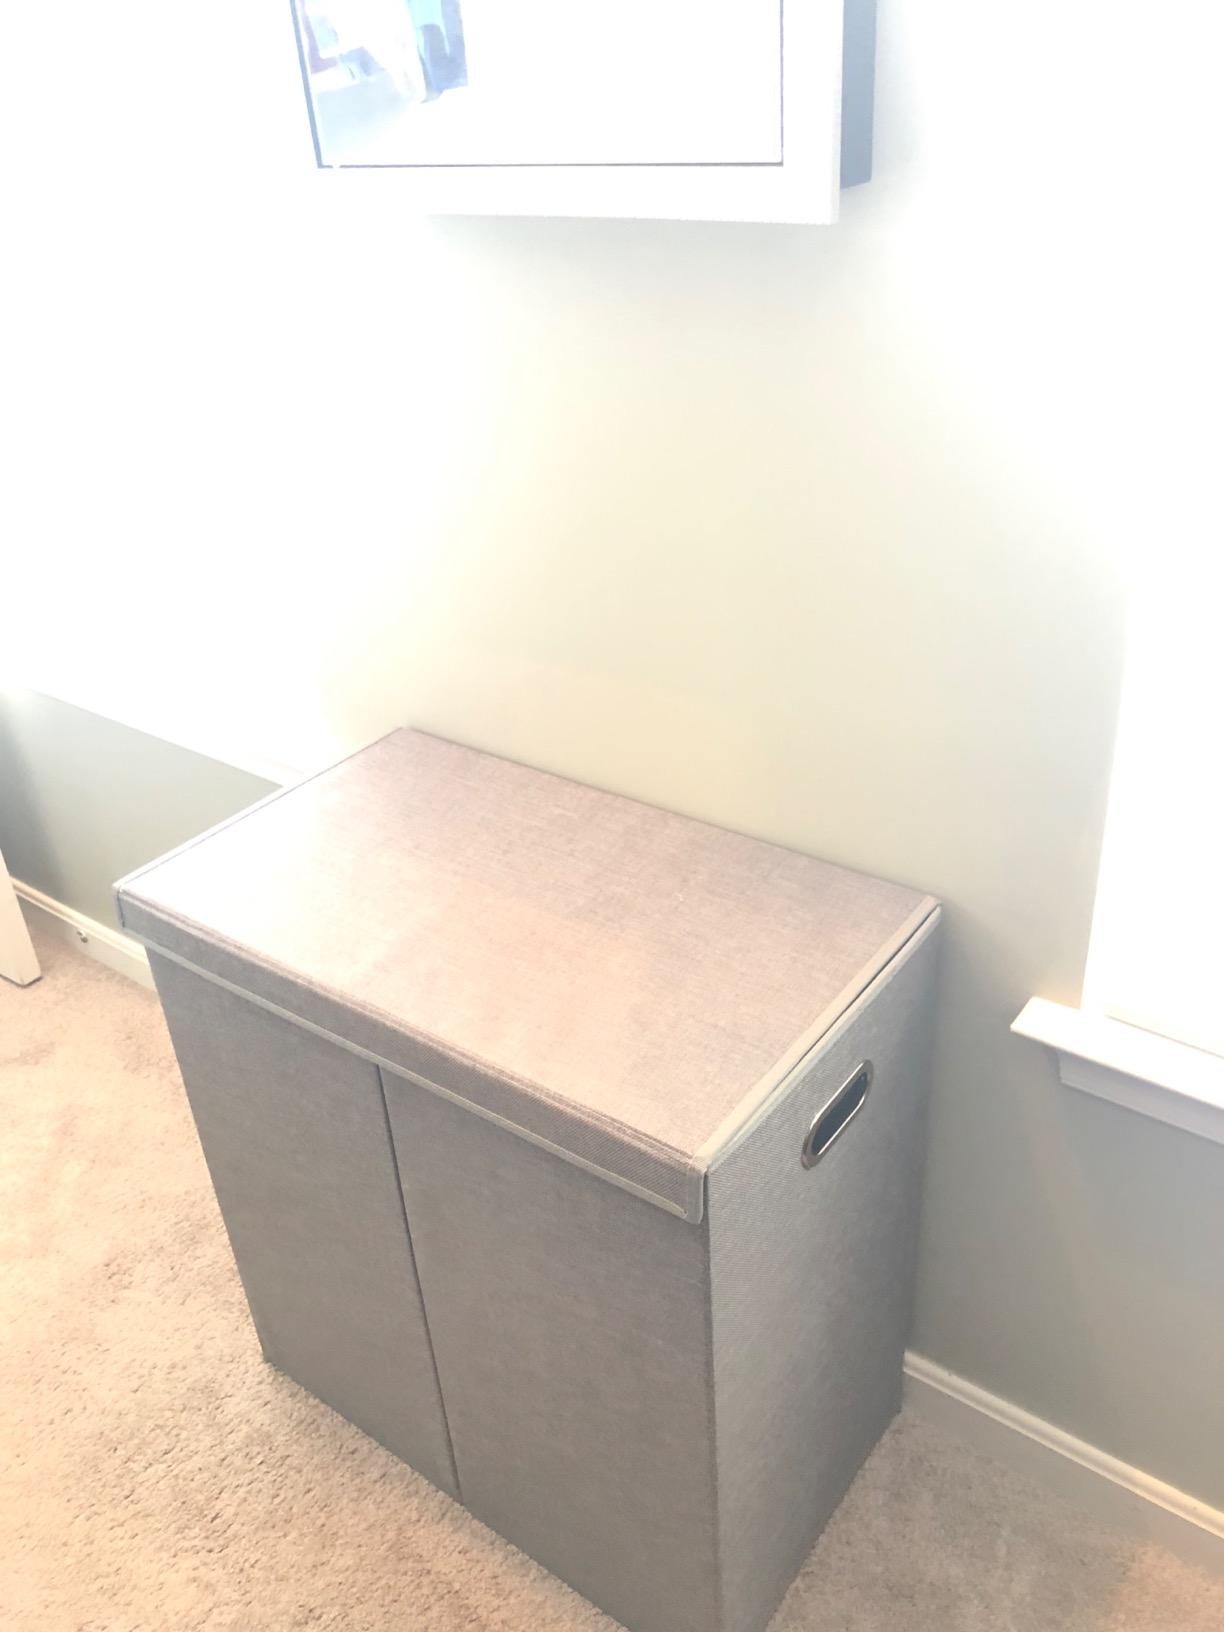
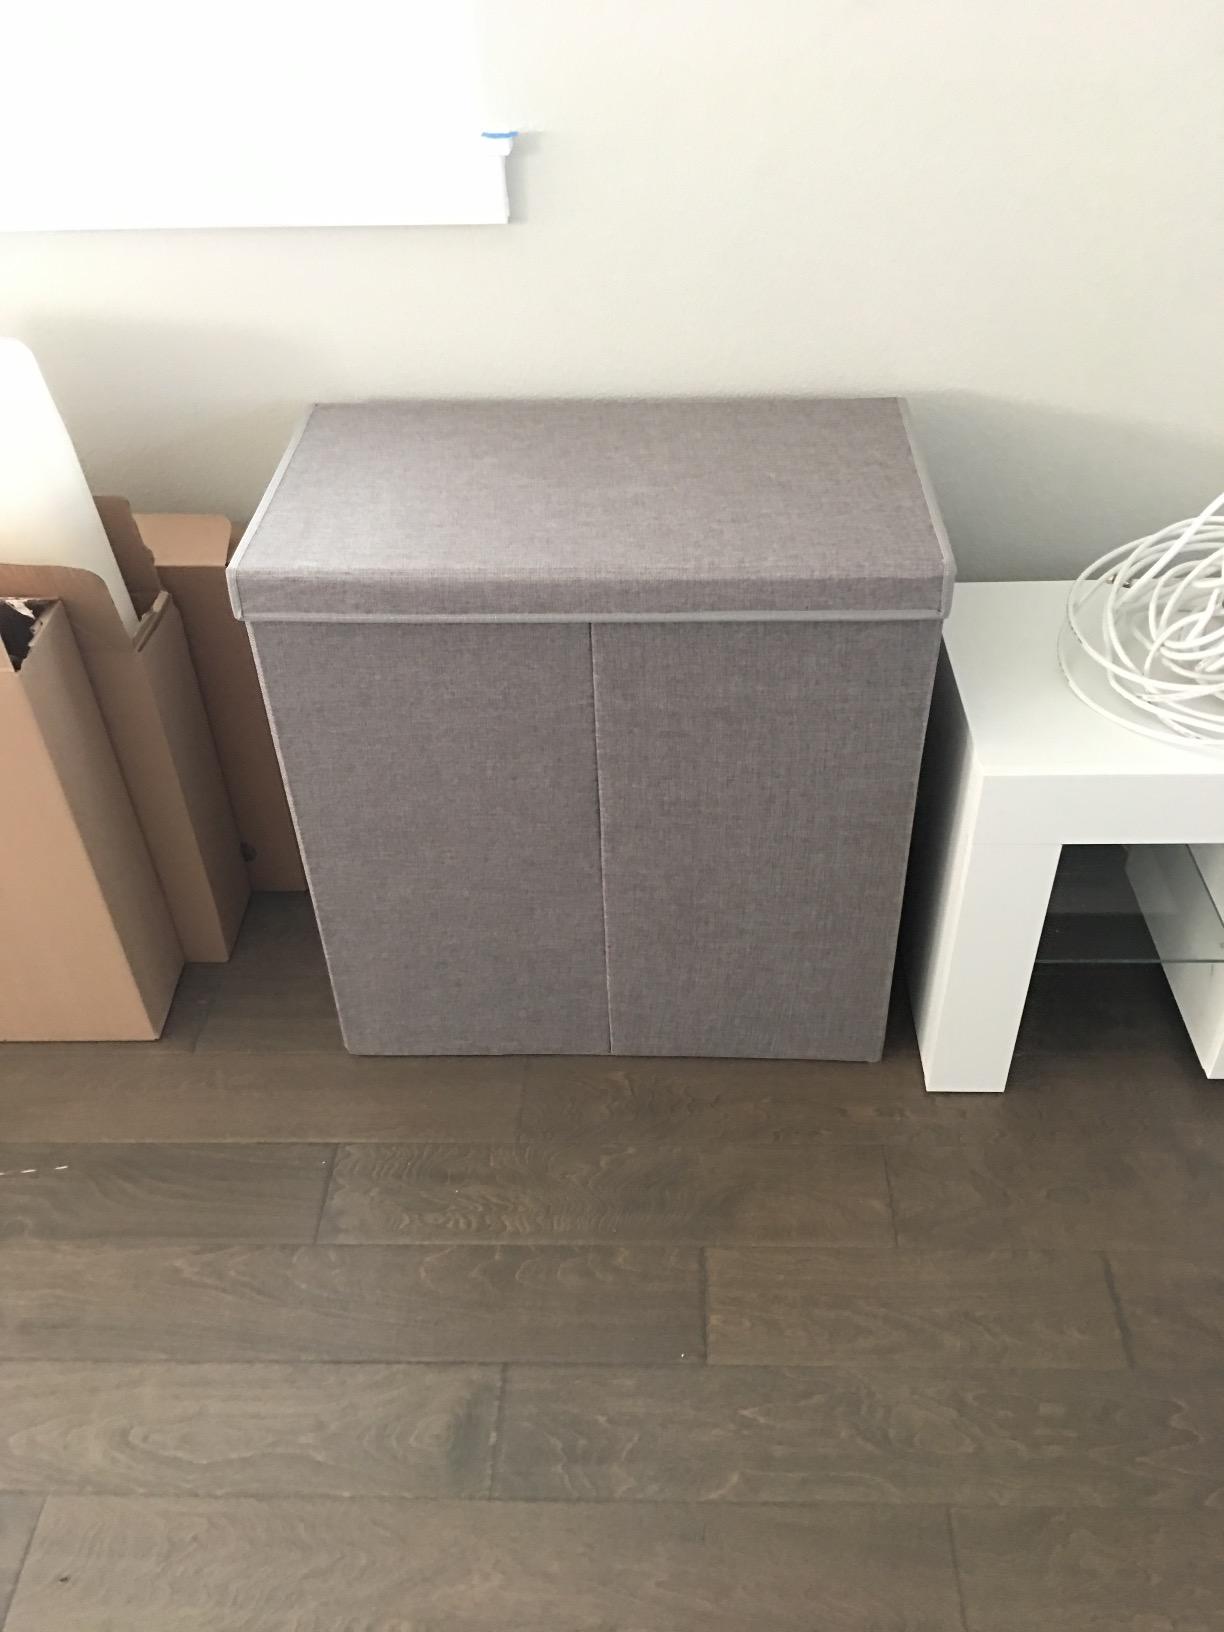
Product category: items_hamper
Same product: yes